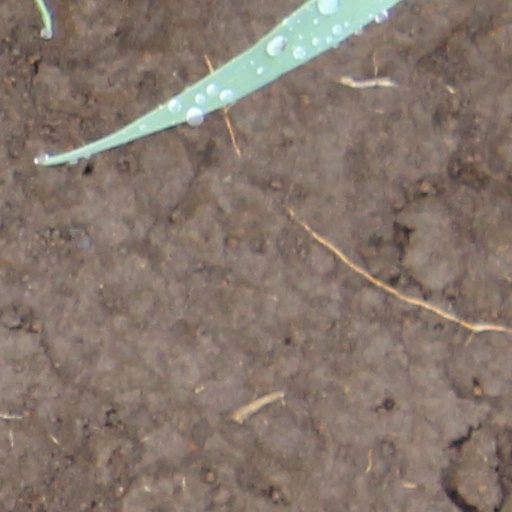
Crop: wheat